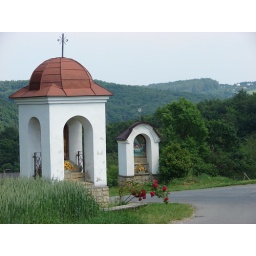
The hill above the church in Zawada (near Stobierna).